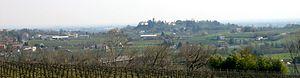
Castello Roganzuolo est une frazione de la commune de San Fior, dans la province de Trévise en Italie.